LNER Class A4

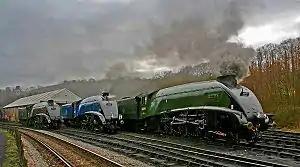
A rare gathering of three ex-LNER A4 locomotives at Grosmont, North Yorkshire Moors Railway, on 4 April 2008, as 60009 "Union of South Africa", 60007 "Sir Nigel Gresley" and 60019 "Bittern" lined up at 7:30 am in preparation for service.

4498 was the hundredth Gresley Pacific to be built and was named after him. Subsequently, some other A4s were later renamed, usually to names of directors of the LNER.